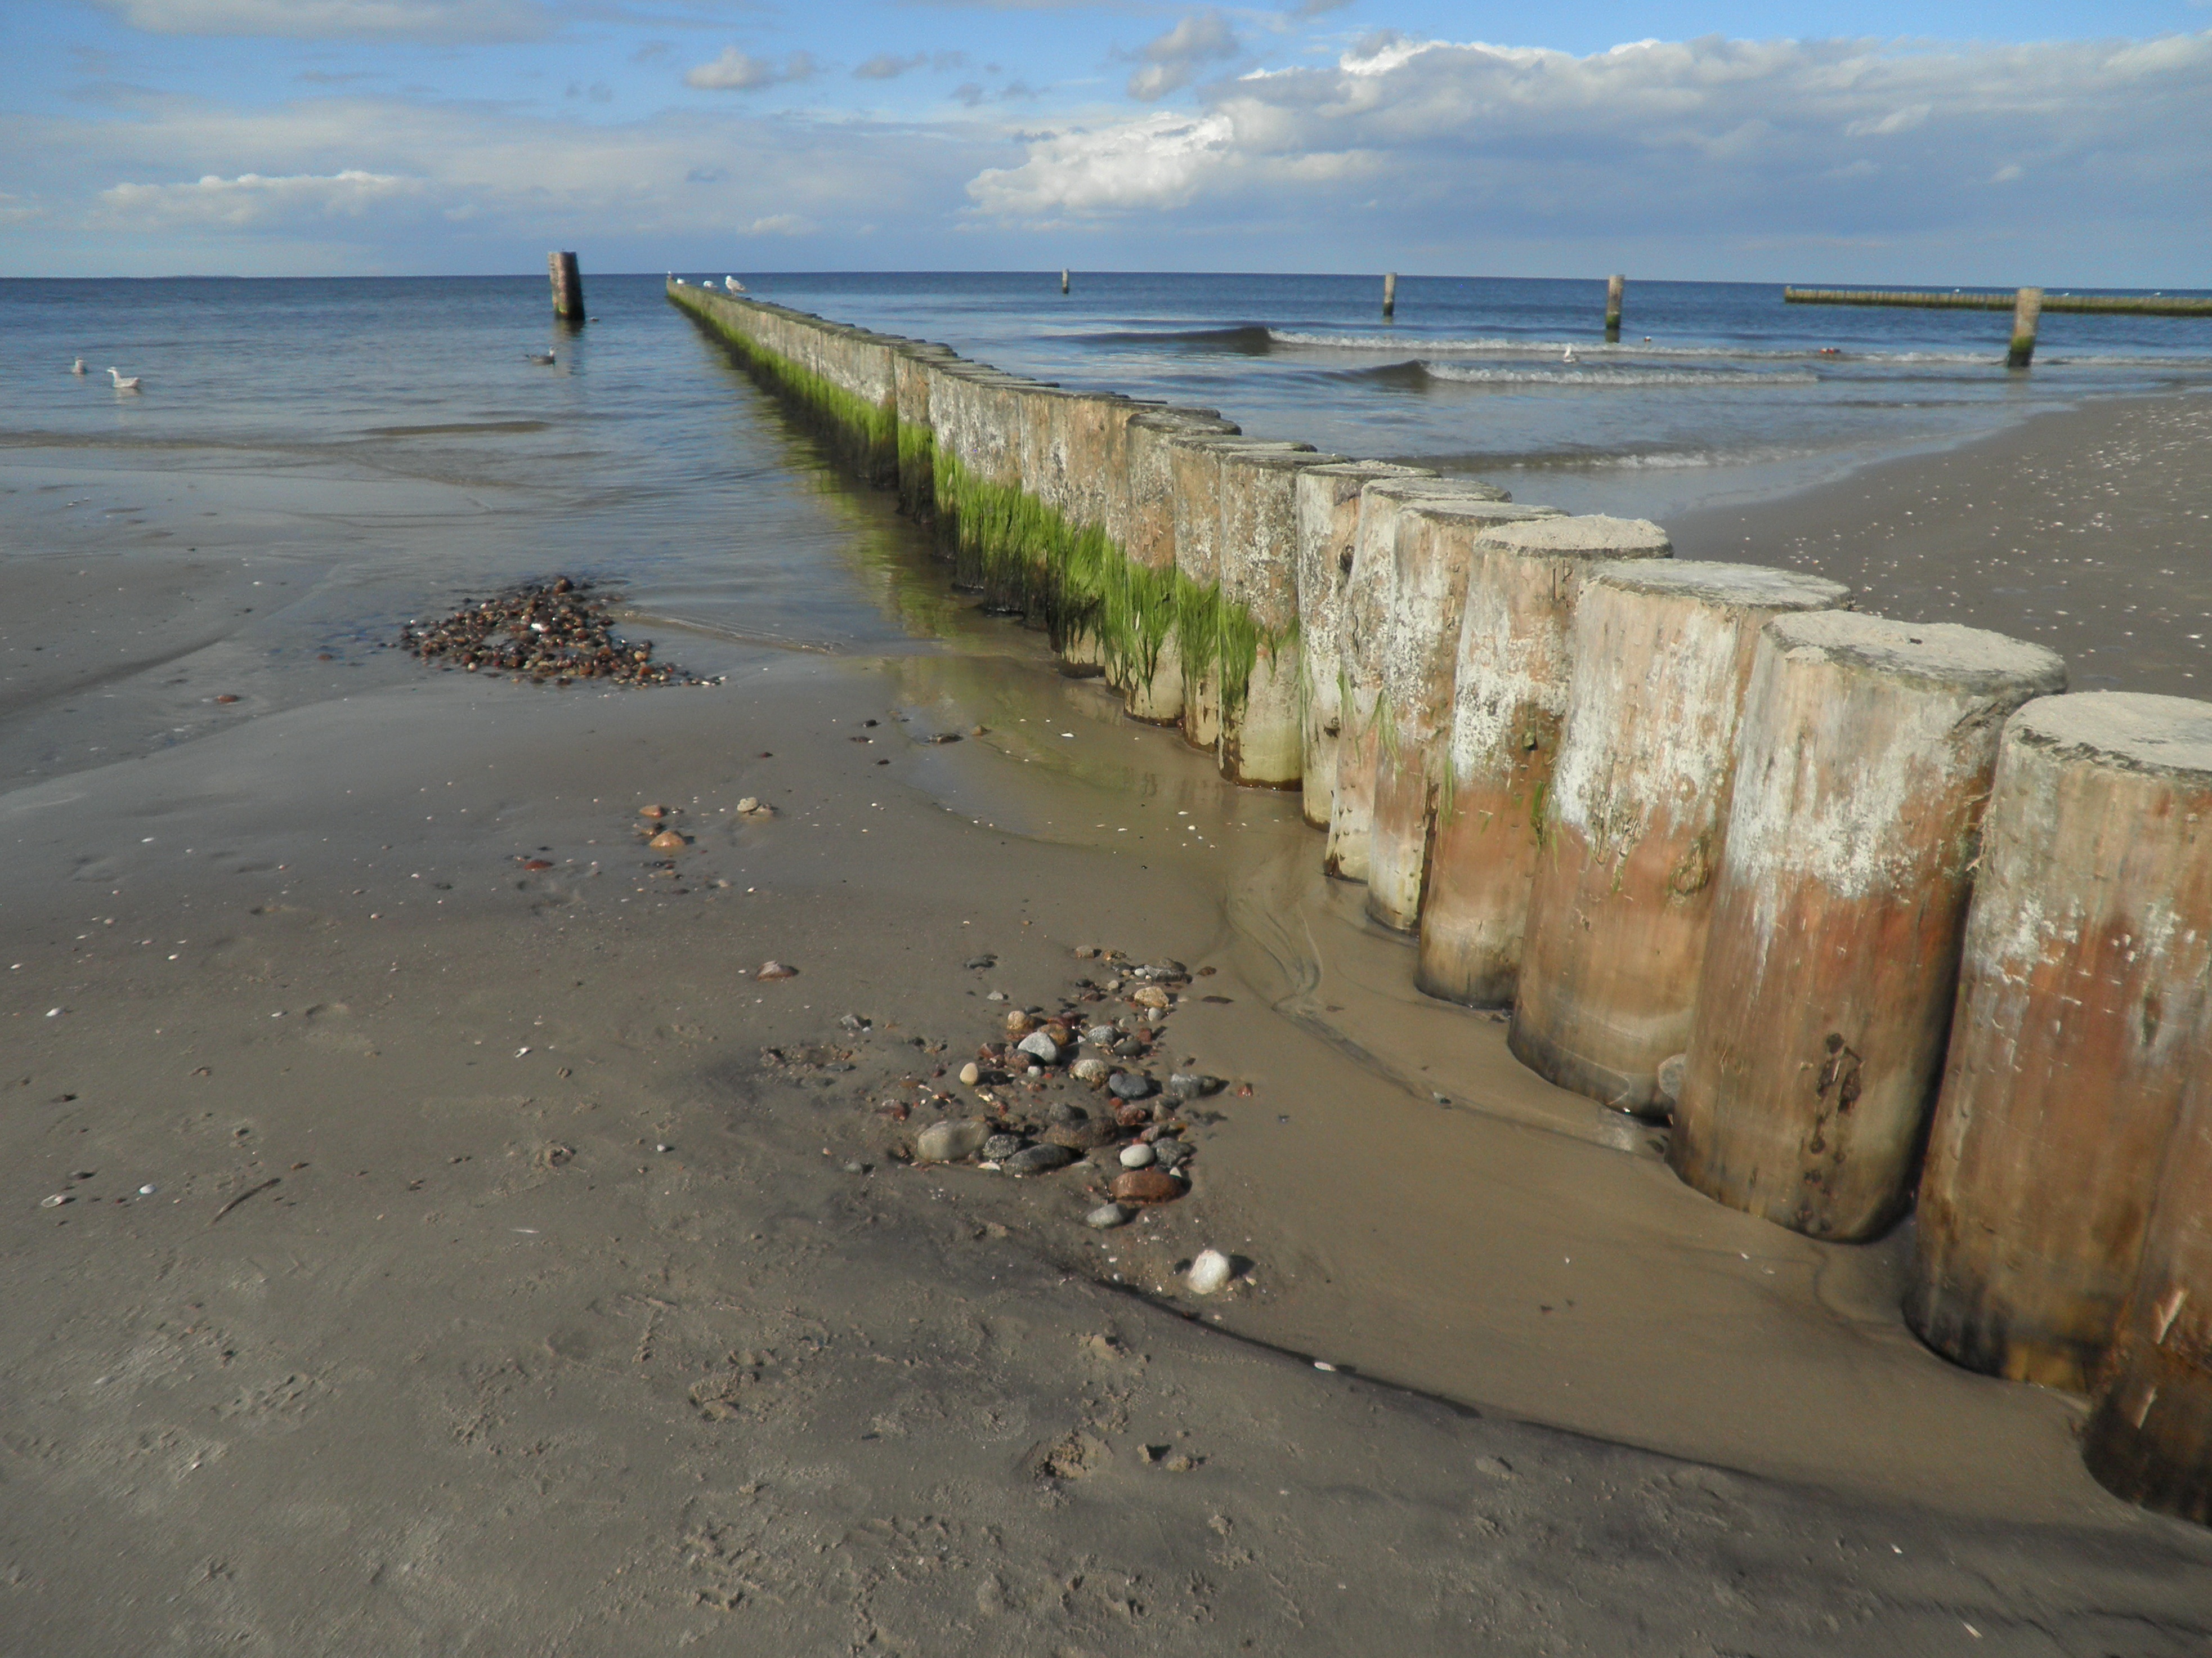
beach, sea, coast, water, sand, ocean, shore, wave, bay, terrain, body of water, breakwater, cape, baltic sea, groynes, overgrown algae, mudflat, shallow water, water structures, protection measures